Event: Nepal Earthquake
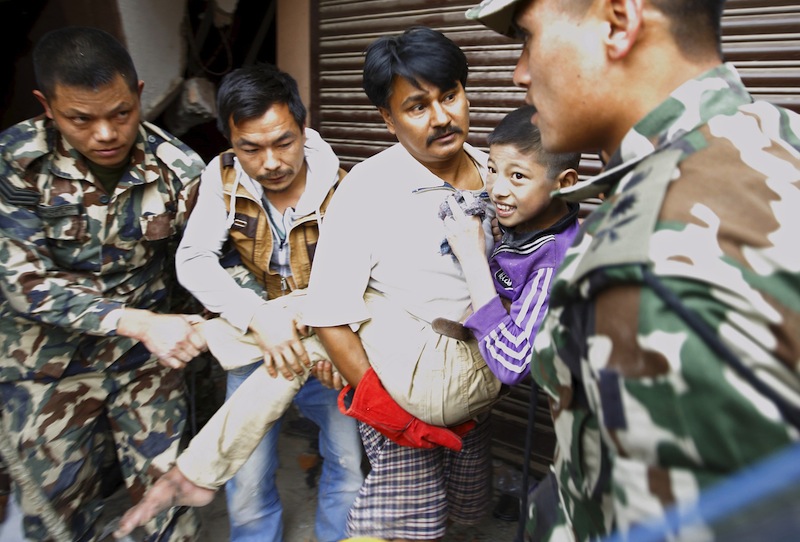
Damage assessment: no_damage